Greater Sunda Islands

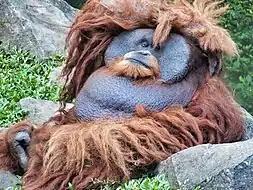
A Sumatran male orangutan

The forests of Sumatra are a biological hotspot, with countless endemic and paleoendemic species. There are over 200 species of mammals and more than 600 bird species, with new species continually being discovered. Sumatra is also home to critically endangered species, including the Sumatran tiger and Sumatran rhino.